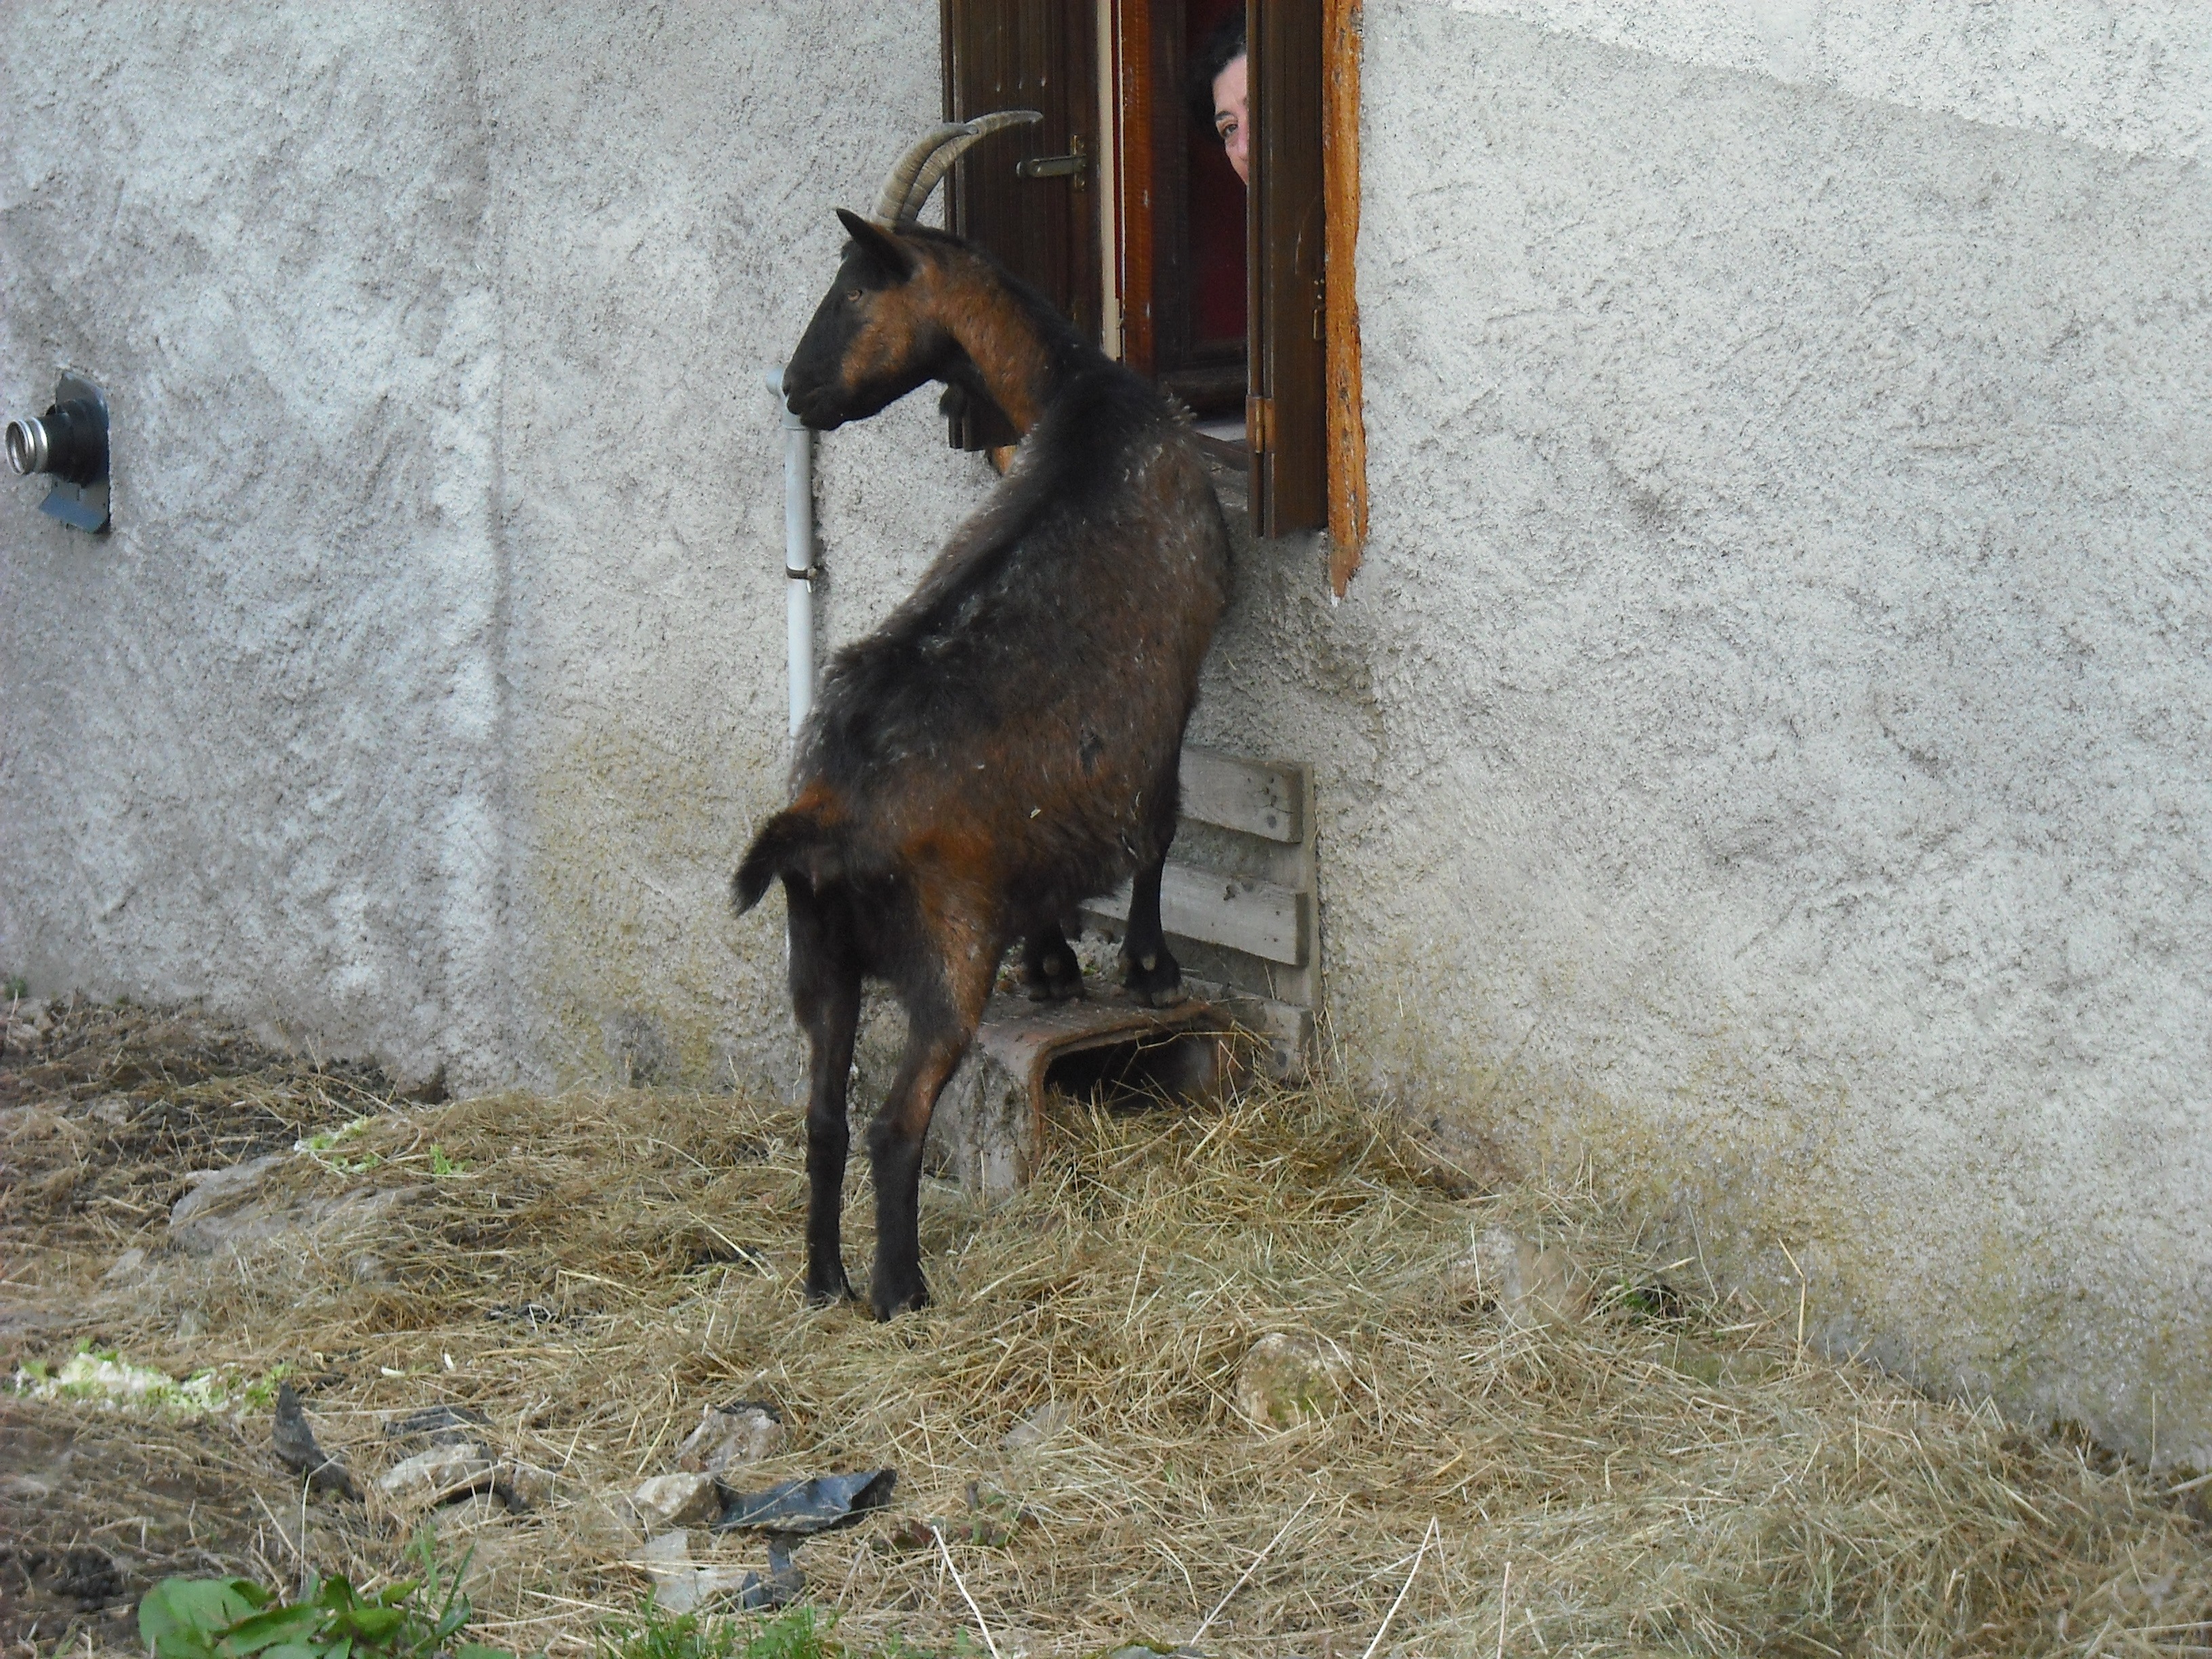
wildlife, goat, brown, mammal, fauna, goats, animals, vertebrate